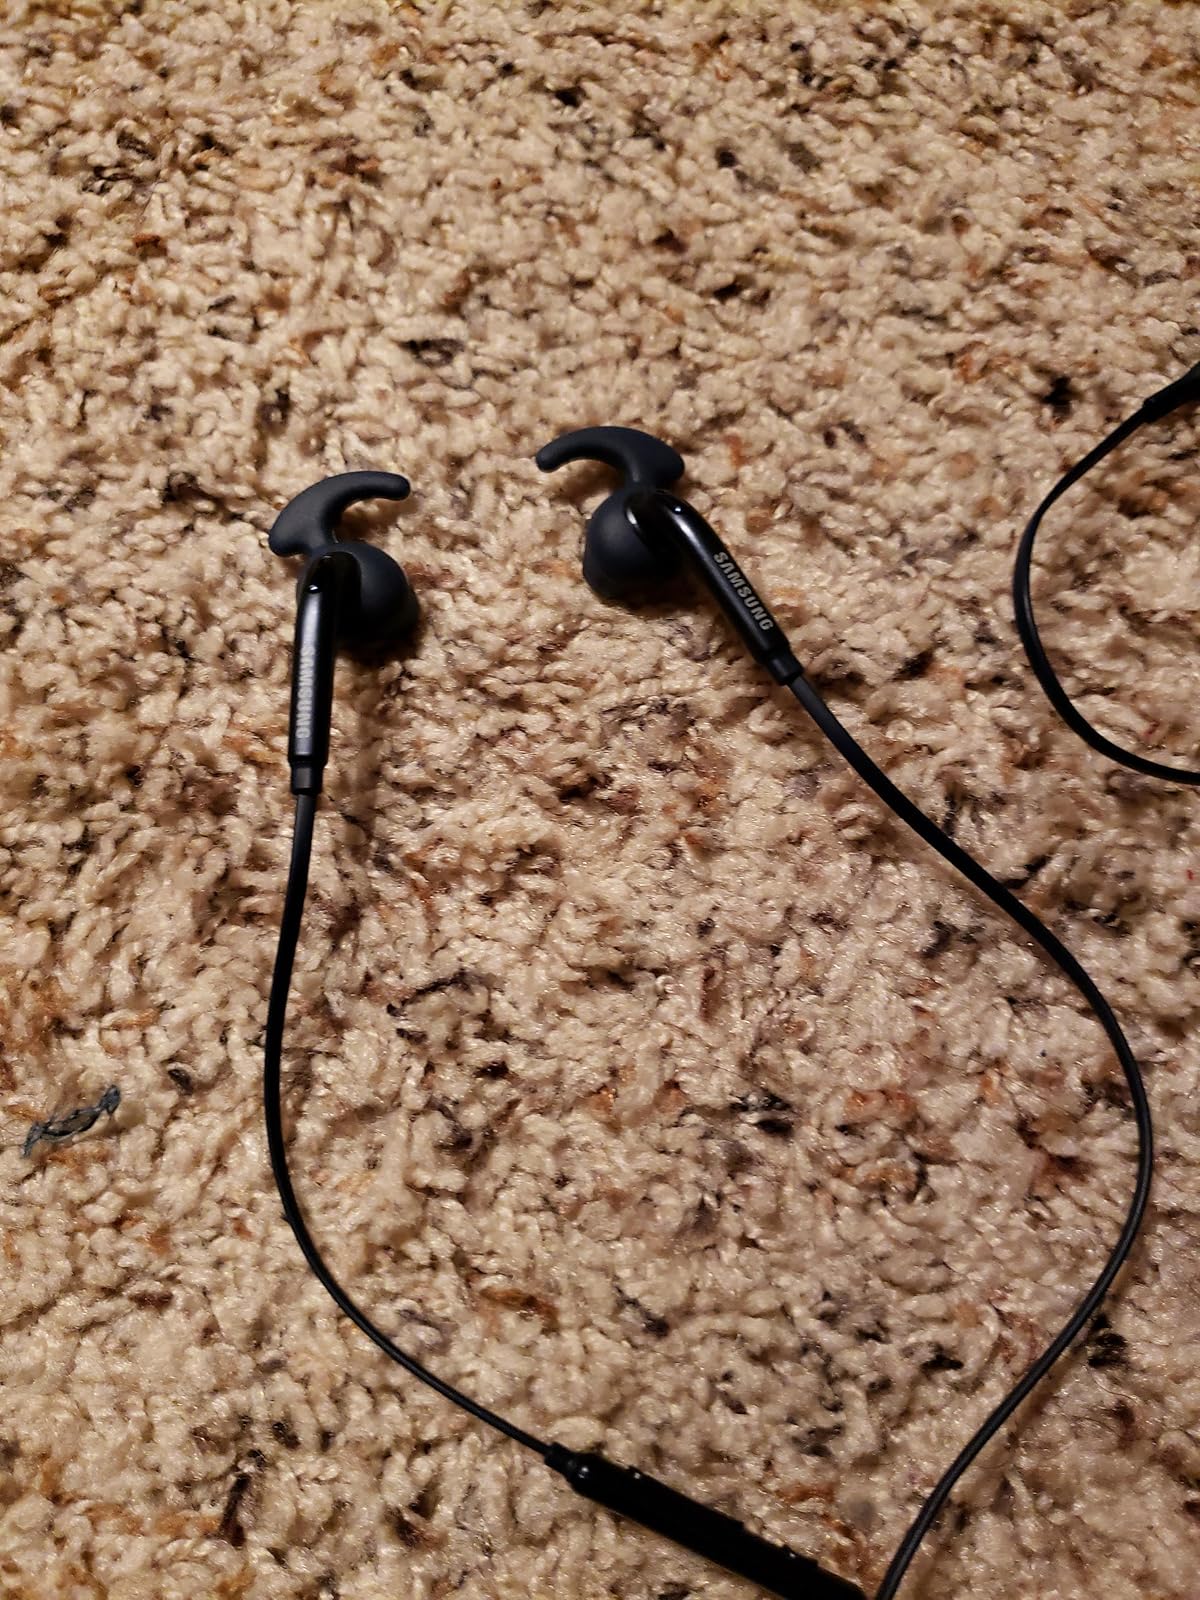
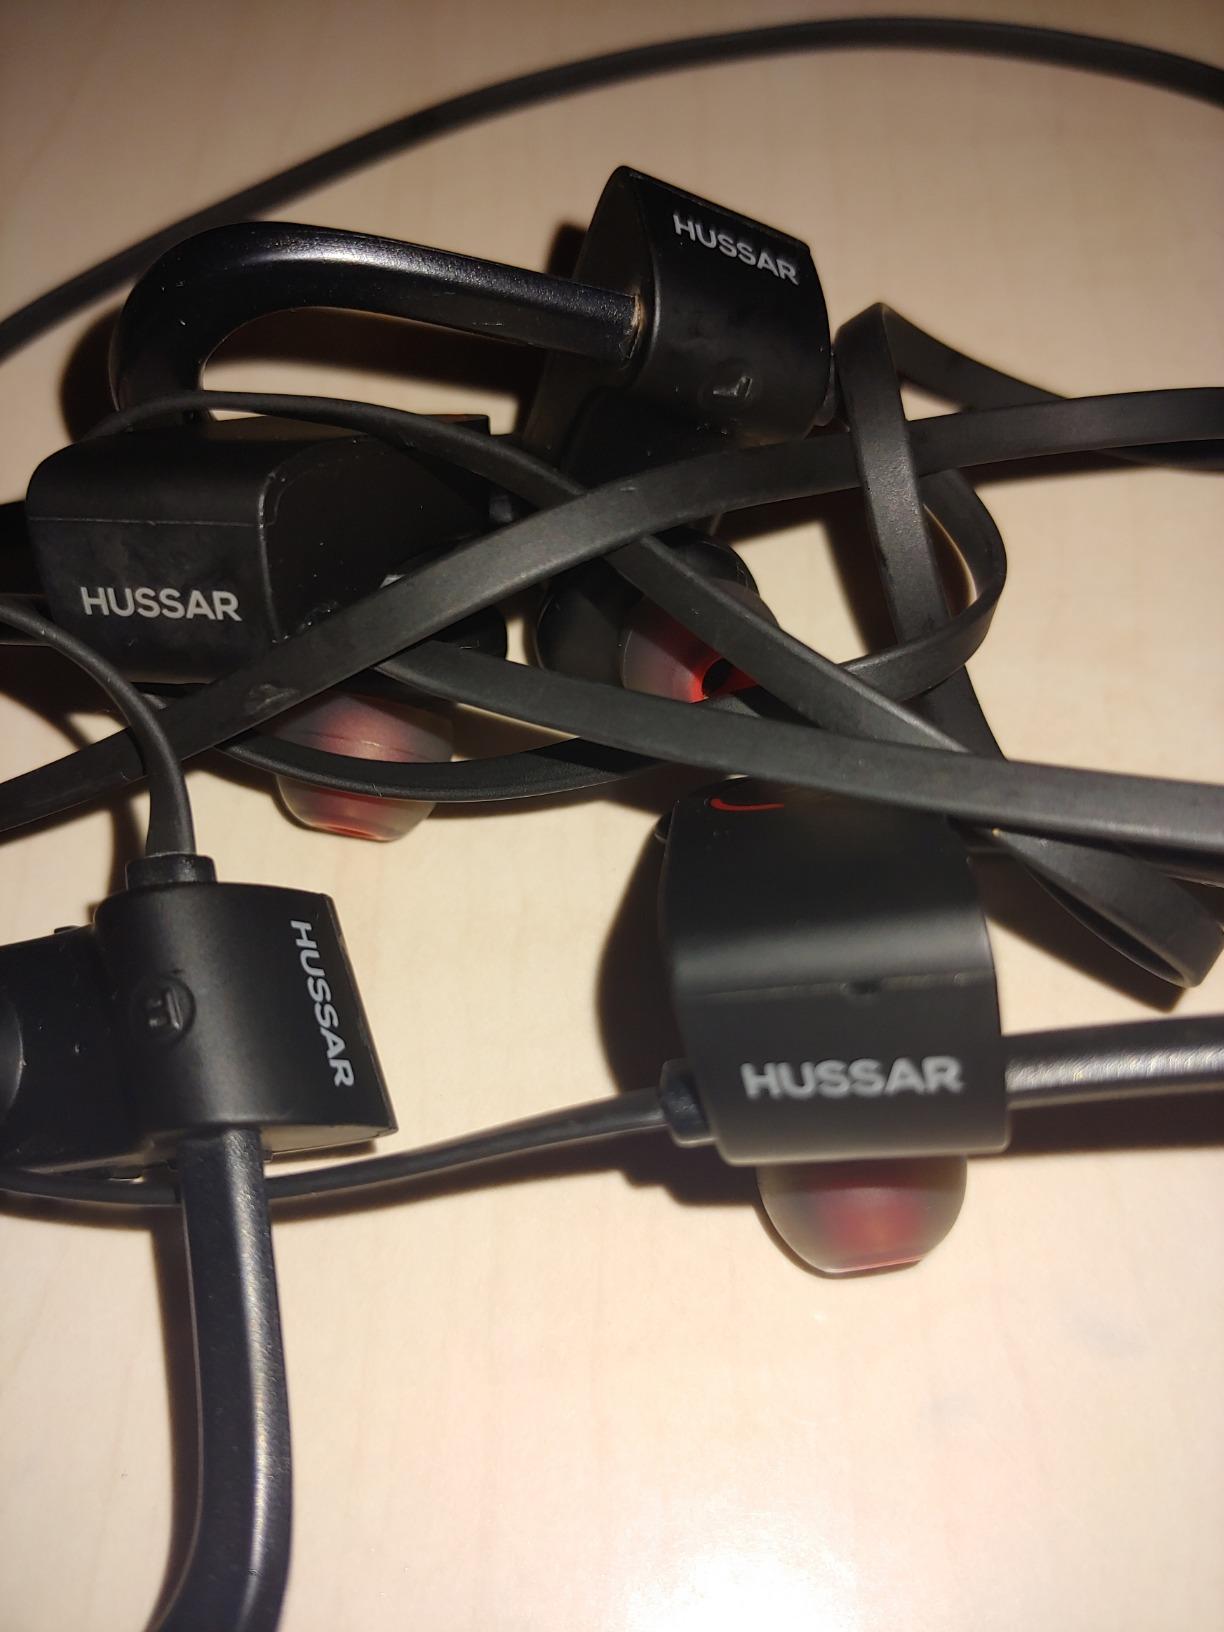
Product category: headphones
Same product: no